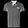
Label: T - shirt / top